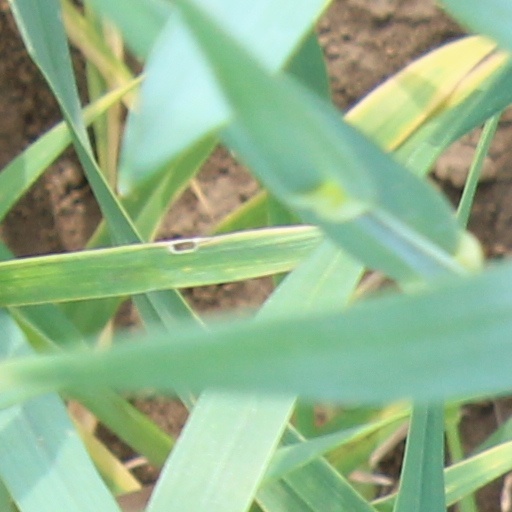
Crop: wheat